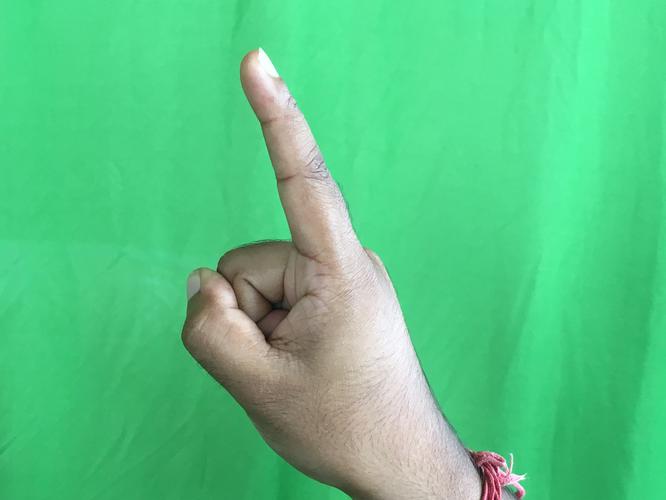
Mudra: Suchi
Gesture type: single_hand